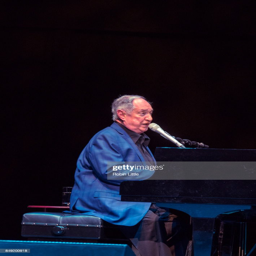
pop artist performs live on stage .